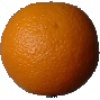
Label: Orange 1